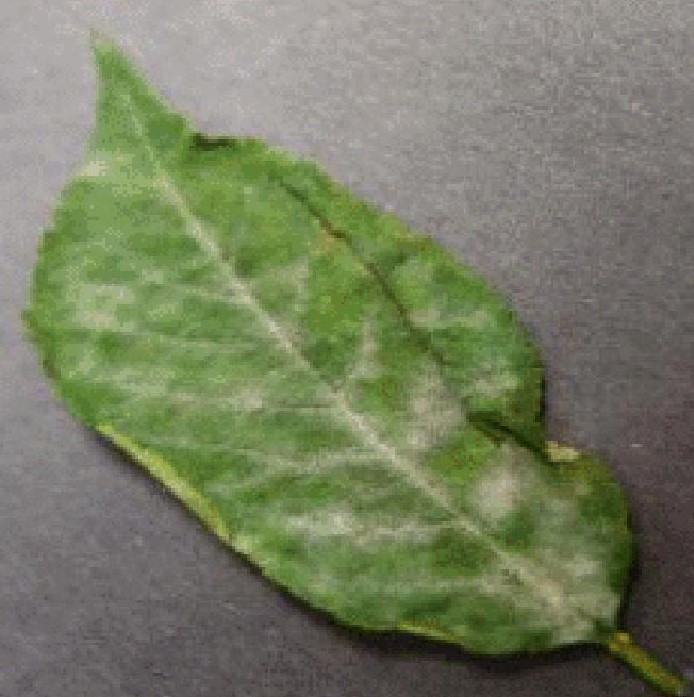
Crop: cherry
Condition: powdery_mildew